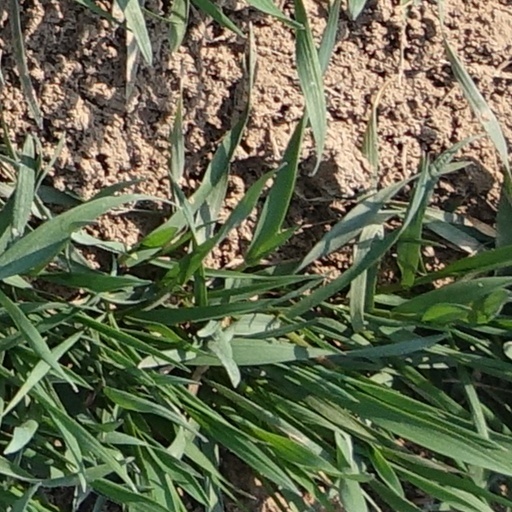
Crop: wheat